Munro Leaf

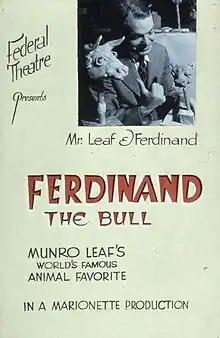
Munro Leaf on the poster for the Federal Theatre Project marionette production of "Ferdinand the Bull" (1937)

Leaf wrote "The Story of Ferdinand" for his friend, illustrator Robert Lawson. The story, which follows a gentle bull in rural Spain who prefers smelling flowers to bullfighting, sparked considerable controversy because Ferdinand was regarded by some as a pacifist symbol. Banned in Spain and burned as propaganda in Nazi Germany, the book had over 60 foreign translations and has never gone out of print. The story was adapted into a Walt Disney film which won a 1938 Academy Award.